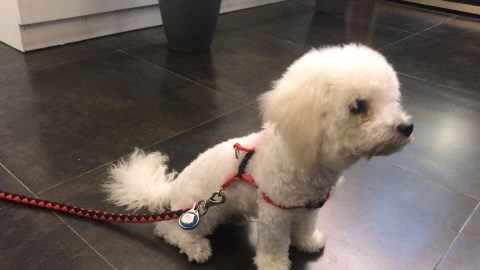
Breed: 3083-n000117-Bichon_Frise